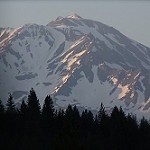
Label: mountain